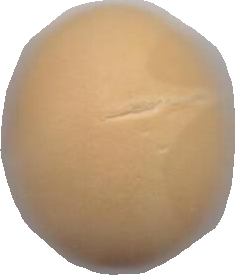
Variety: Grobogan